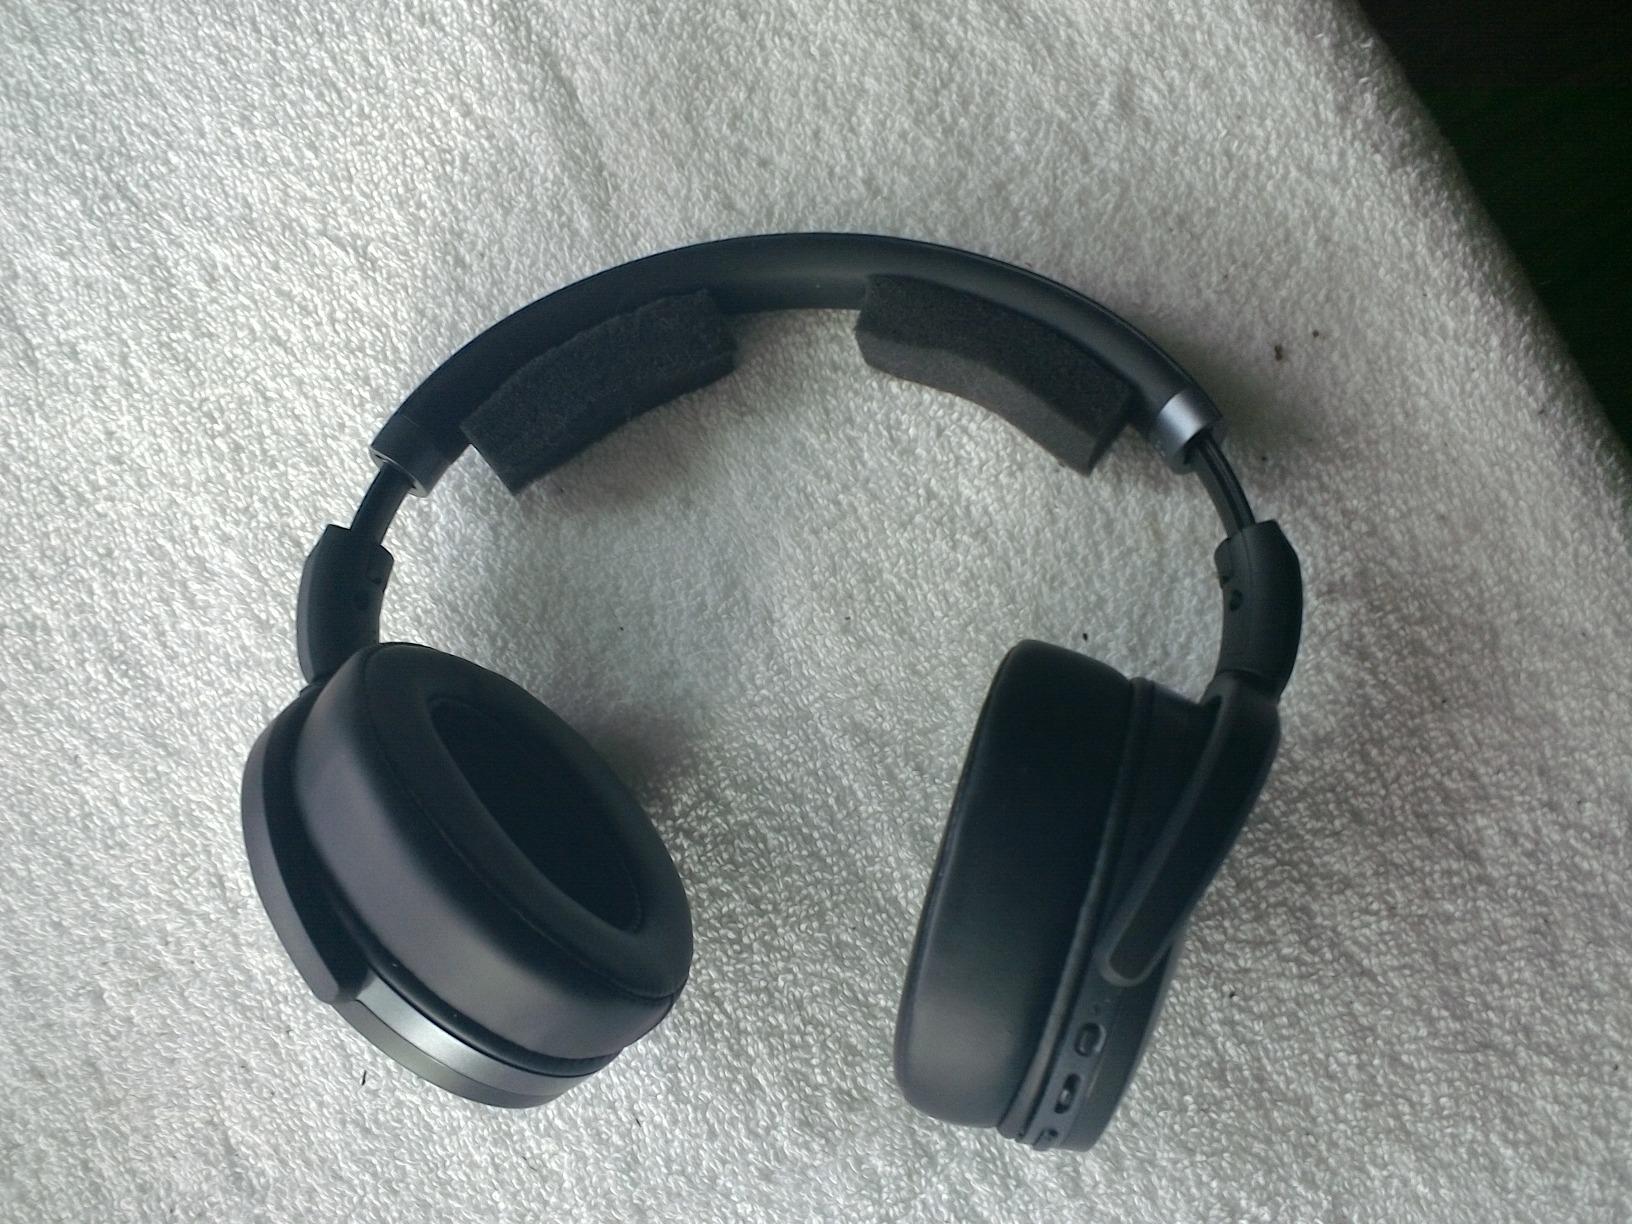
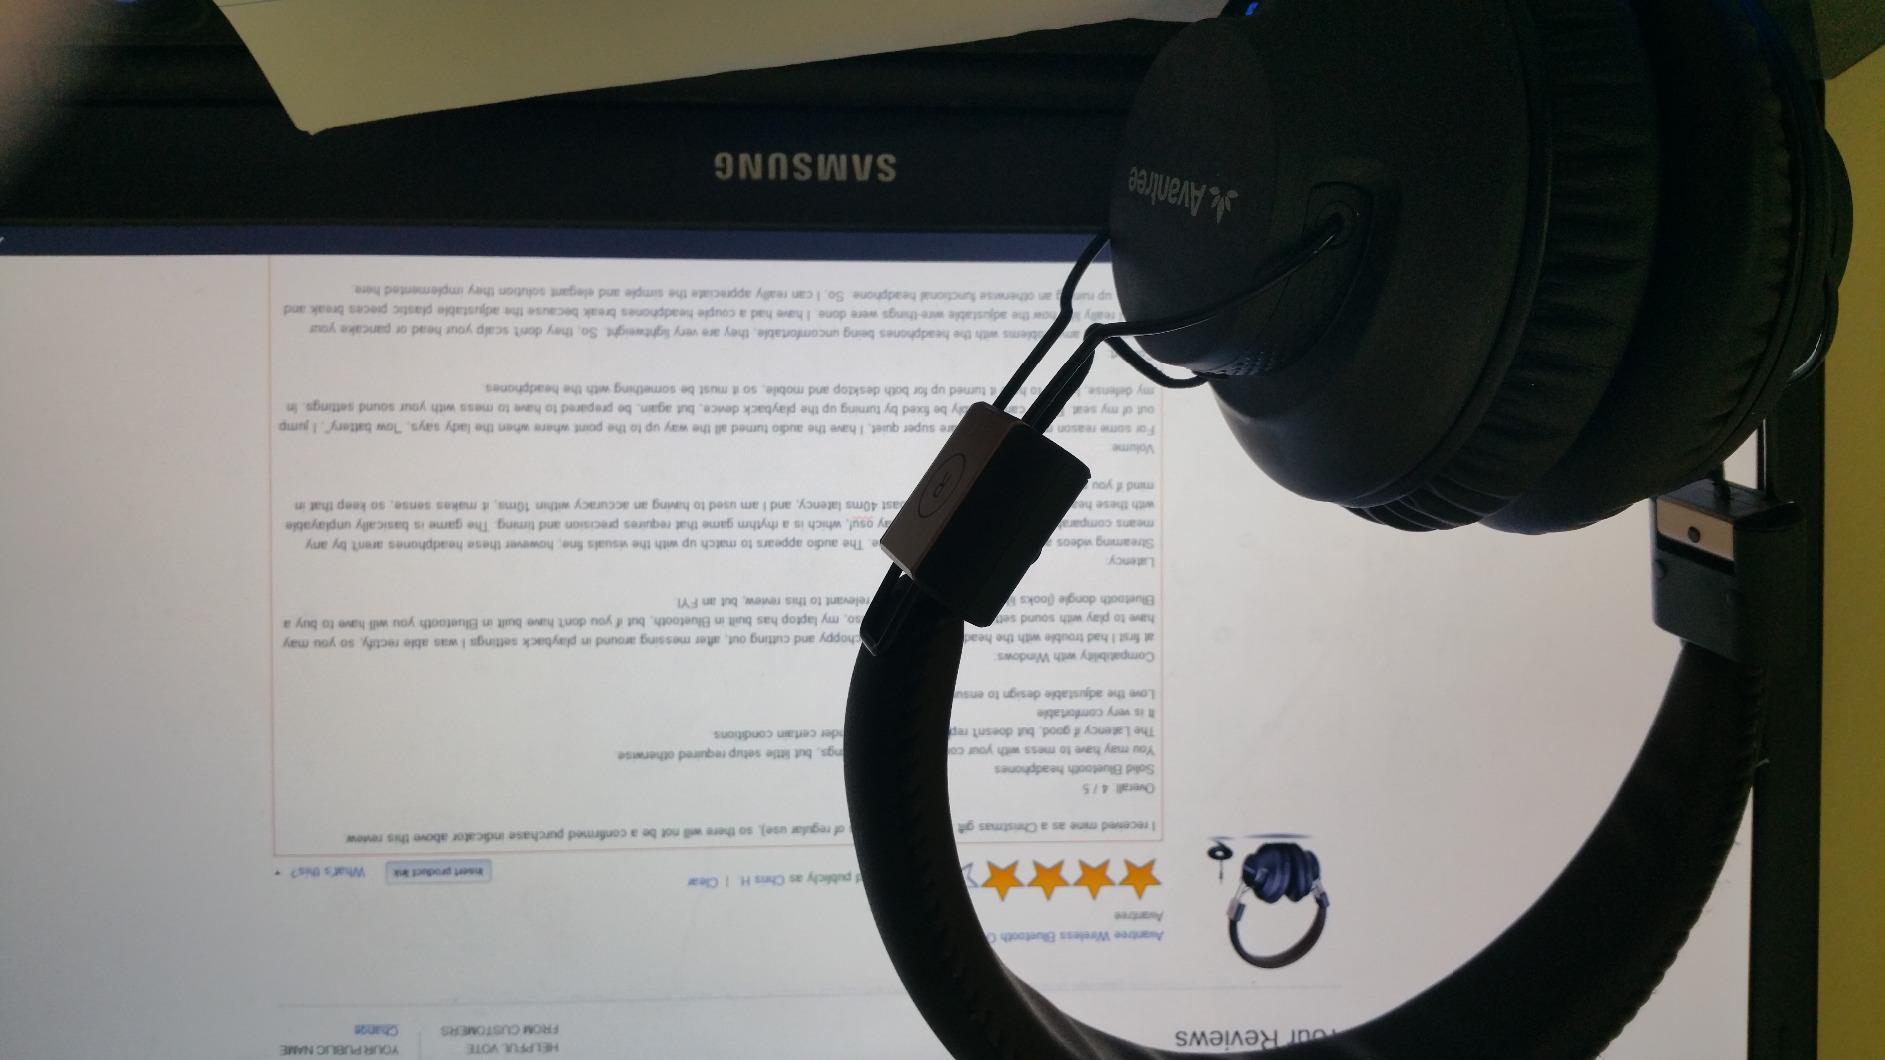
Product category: headphones
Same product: no